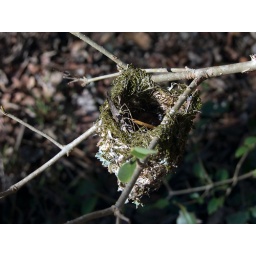
A cute little bird nest we found in the greenbelt.